Archie (comic book)

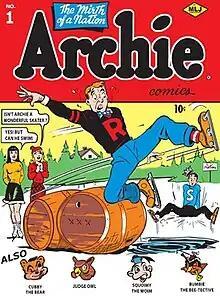
Cover to "Archie" #1 (vol. 1) (Winter 1942)

Archie (also known as Archie Comics) is a comic book series (published from 1942 through 2020 in two volumes) featuring the Archie Comics character Archie Andrews. The character first appeared in "Pep Comics" #22 (cover dated December 1941). Archie proved to be popular enough to warrant his own self-titled ongoing comic book series which began publication in the winter of 1942. The last issue of the first series was published in June 2015.